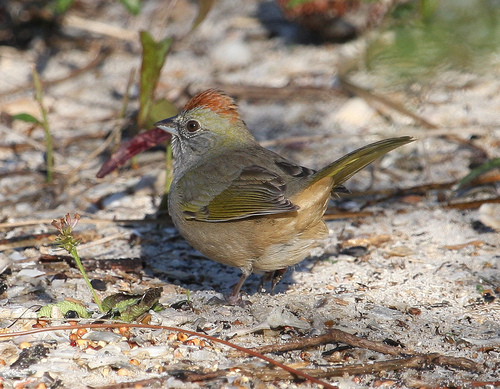
a forest green, round bird with a cream colored belly, an orange crown, and a short grey beak.
this colorful bird contains a red head, and green, white, tan, grey and black feathers covering the rest of its body.
this pudgy brown bellied bird has olive coveted wings and tail,the nape turns light green and it has red hair.
this small bird has a red crown, dark and red eyes, a light brown belly, and a combination of green grey wings.
the bird has an orange mohawk like top head, while the colors on the back run muddy.
this particular bird has a tan breast and sides and a orange patch on its napea small tan bird with a short beak, darker brown feathers on its crest, and yellow wing feathers.
the small bird has a body made of shades of green feathers with a red crown.
this smaller bird has a ruffled orange crown, with a tan body and yellow gray primary feathers and rectrices.
this bird is brown with white and has a very short beak.
Species: Green Tailed Towhee